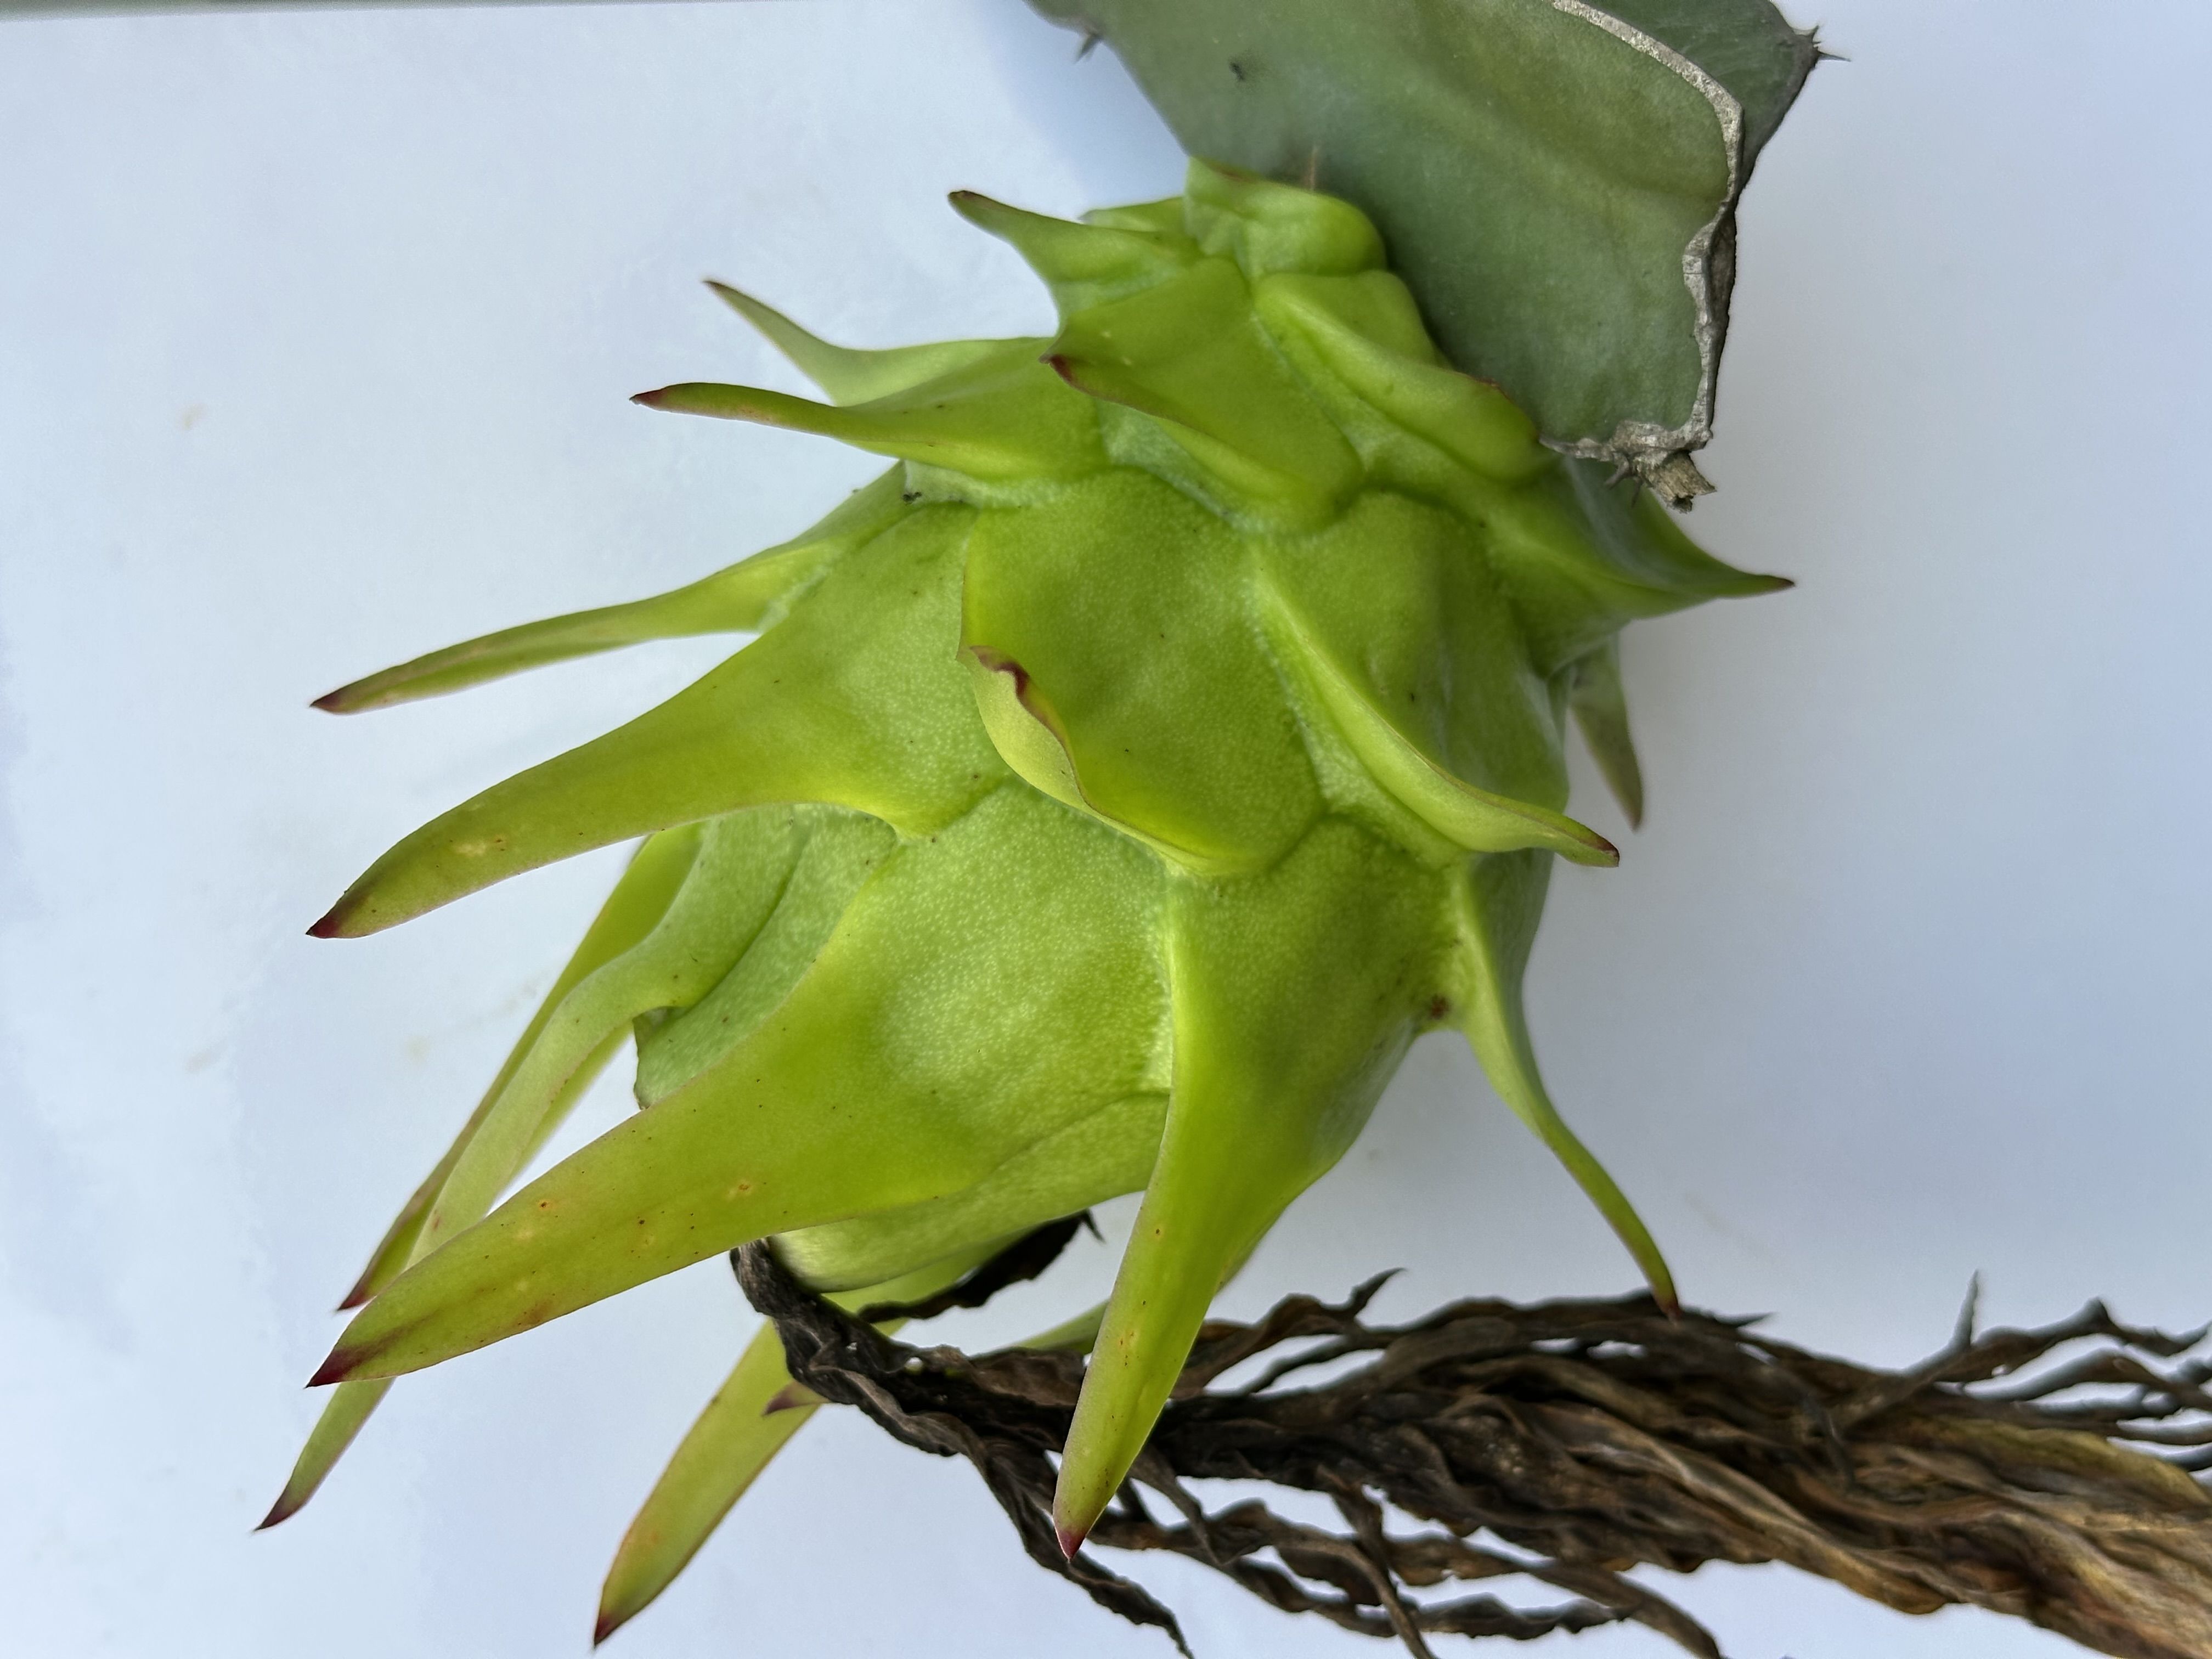
Label: Good fruit